History of the Roman Empire

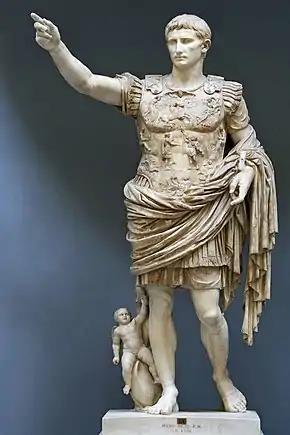
The "Augustus of Prima Porta"

Augustus created his novel and historically unique position by consolidating the constitutional powers of several Republican offices. He renounced his consulship in 23 BC, but retained his consular "imperium", leading to a second compromise between Augustus and the Senate known as the Second settlement. Augustus was granted the authority of a tribune ("tribunicia potestas"), though not the title, which allowed him to call together the Senate and people at will and lay business before it, veto the actions of either the Assembly or the Senate, preside over elections, and it gave him the right to speak first at any meeting. Also included in Augustus's tribunician authority were powers usually reserved for the Roman censor; these included the right to supervise public morals and scrutinise laws to ensure they were in the public interest, as well as the ability to hold a census and determine the membership of the Senate. No tribune of Rome ever had these powers, and there was no precedent within the Roman system for consolidating the powers of the tribune and the censor into a single position, nor was Augustus ever elected to the office of Censor. Whether censorial powers were granted to Augustus as part of his tribunician authority, or he simply assumed those, is a matter of debate.